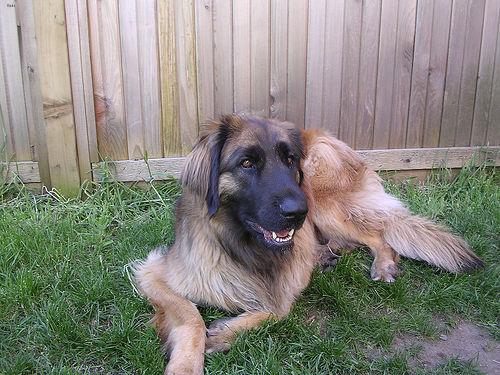
Breed: leonberger